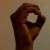
The image shows a hand gesture representing the letter 'O' in Indian Sign Language.